Wells Fargo and Company Express Building

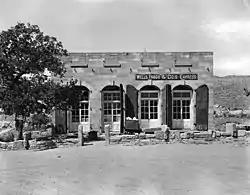
Wells Fargo Building in 1968

The Wells Fargo and Company Express Building is a historic commercial building in the ghost town of Silver Reef, Utah, United States, that is listed on the National Register of Historic Places.